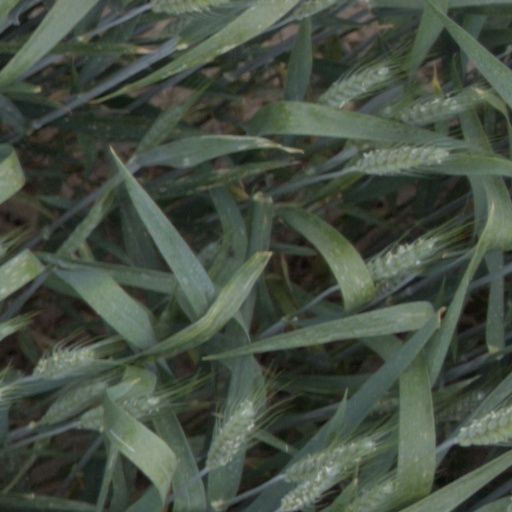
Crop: wheat